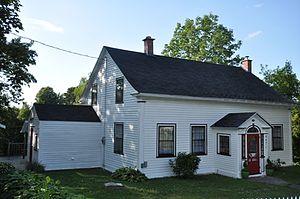
Cet article recense les lieux patrimoniaux du comté de Digby en Nouvelle-Écosse inscrit au répertoire des lieux patrimoniaux du Canada, qu'ils soient de niveau provincial, fédéral ou municipal.